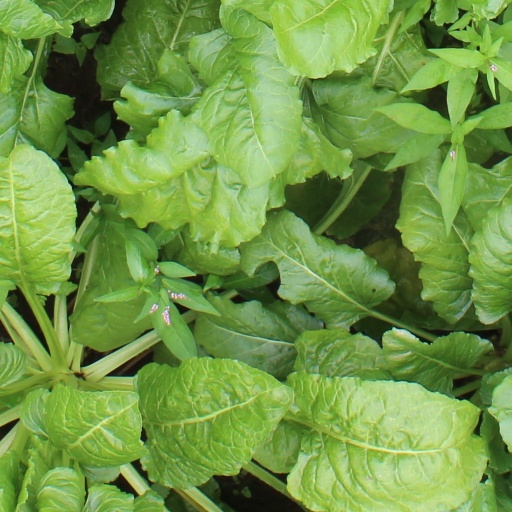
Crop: sugar beet